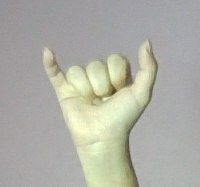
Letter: ya